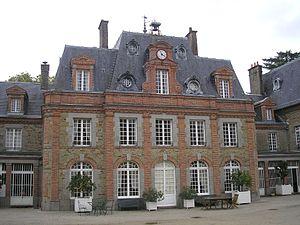
Thubœuf (Pays de la Loire, France). Façade sud du château de Chantepie.
Le château de Chantepie est un édifice situé à Thubœuf, en France.